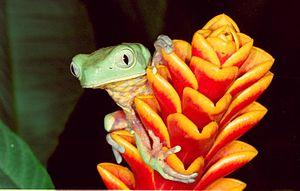
Phyllomedusa distincta est une espèce d'amphibiens de la famille des Phyllomedusidae.